Italian language

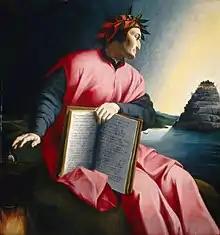
Dante Alighieri, whose works helped establish modern Italian language, is considered one of the greatest poets of the Middle Ages. His epic poem "Divine Comedy" ranks among the finest works of world literature.

The language that came to be thought of as Italian developed in central Tuscany and was first formalized in the early 14th century through the works of Tuscan writer Dante Alighieri, written in his native Florentine. Dante's epic poems, known collectively as the "Commedia", to which another Tuscan poet Giovanni Boccaccio later affixed the title "Divina", were read throughout the Italian peninsula. His written vernacular became the touchstone for elaborating a "canonical standard" that all educated Italians could understand. The poetry of Petrarch was also widely admired and influential in the development of the literary language, and would be identified as a model for vernacular writing by Pietro Bembo in the 16th century.